Westland Lynx

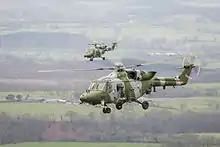
Two British Army AH.9As, 2015

The Republic of Korea Navy (ROKN) of South Korea took delivery of the first batch of 12 Mk.99 Lynx helicopters in 1990; a second batch of 13 Mk.99A Super Lynx helicopters began delivery in 1999. The first Lynx batch was later upgraded to the same standard as the second batch; the changes included the adoption of a new radar, FLIR, and ESM systems. In 2013, South Korea's Defense Acquisition Program Administration announced its selection of the AW159 Wildcat; deliveries of eight aircraft are planned for 2015–16; these will be used for search and rescue, anti-submarine warfare and surveillance missions.